Drew Brees

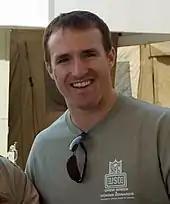
Brees visiting U.S. soldiers in Kuwait, April 2007

Brees and the Saints started the 2015 season with an 0–3 start with two of the losses being by one possession. On October 4, 2015, in Week 4, his 80-yard touchdown pass to C. J. Spiller on the second play of overtime gave the Saints a 26–20 victory over the Dallas Cowboys, and the team's first win of the season. He earned NFC Offensive Player of the Week for his effort against the Cowboys. The touchdown gave Brees 400 for his career, making him the fifth player in NFL history to reach the 400 touchdown milestone. Also, he became the fastest player ever to reach 400 touchdowns, doing so in 205 games. Brees also completed his 5,000th pass with a touchdown to tight end Josh Hill. It was the quickest regular season overtime win in the history of the NFL at 13 seconds.